Unified settlement planning

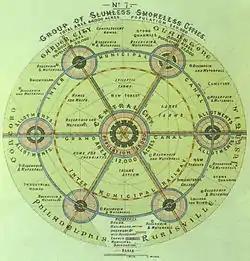
The original "Garden City" concept by Ebenezer Howard, 1902.

Unified settlement planning is a contemporary approach for the bulk requirement of urban amenities, for the vast regions of the developing countries with uniformly distributed human settlement patterns.